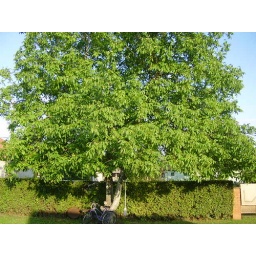
this is tree in front of my house